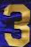
Number: 3